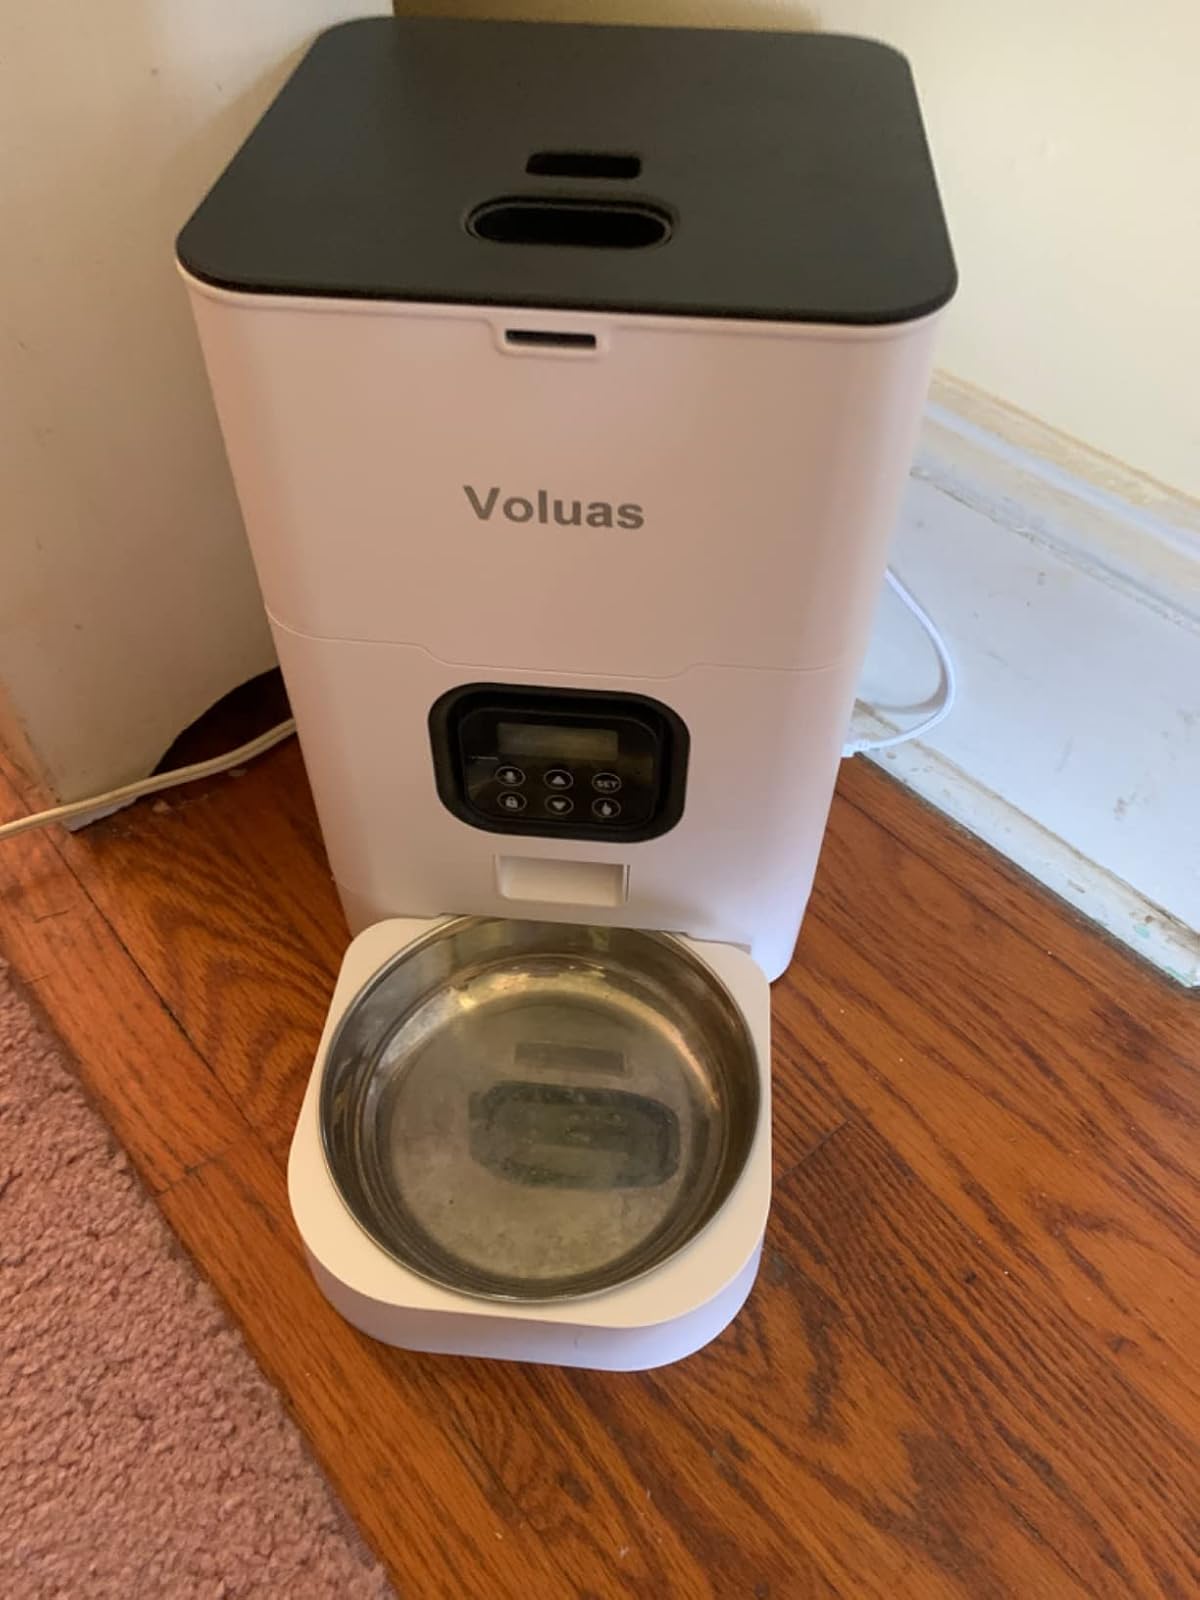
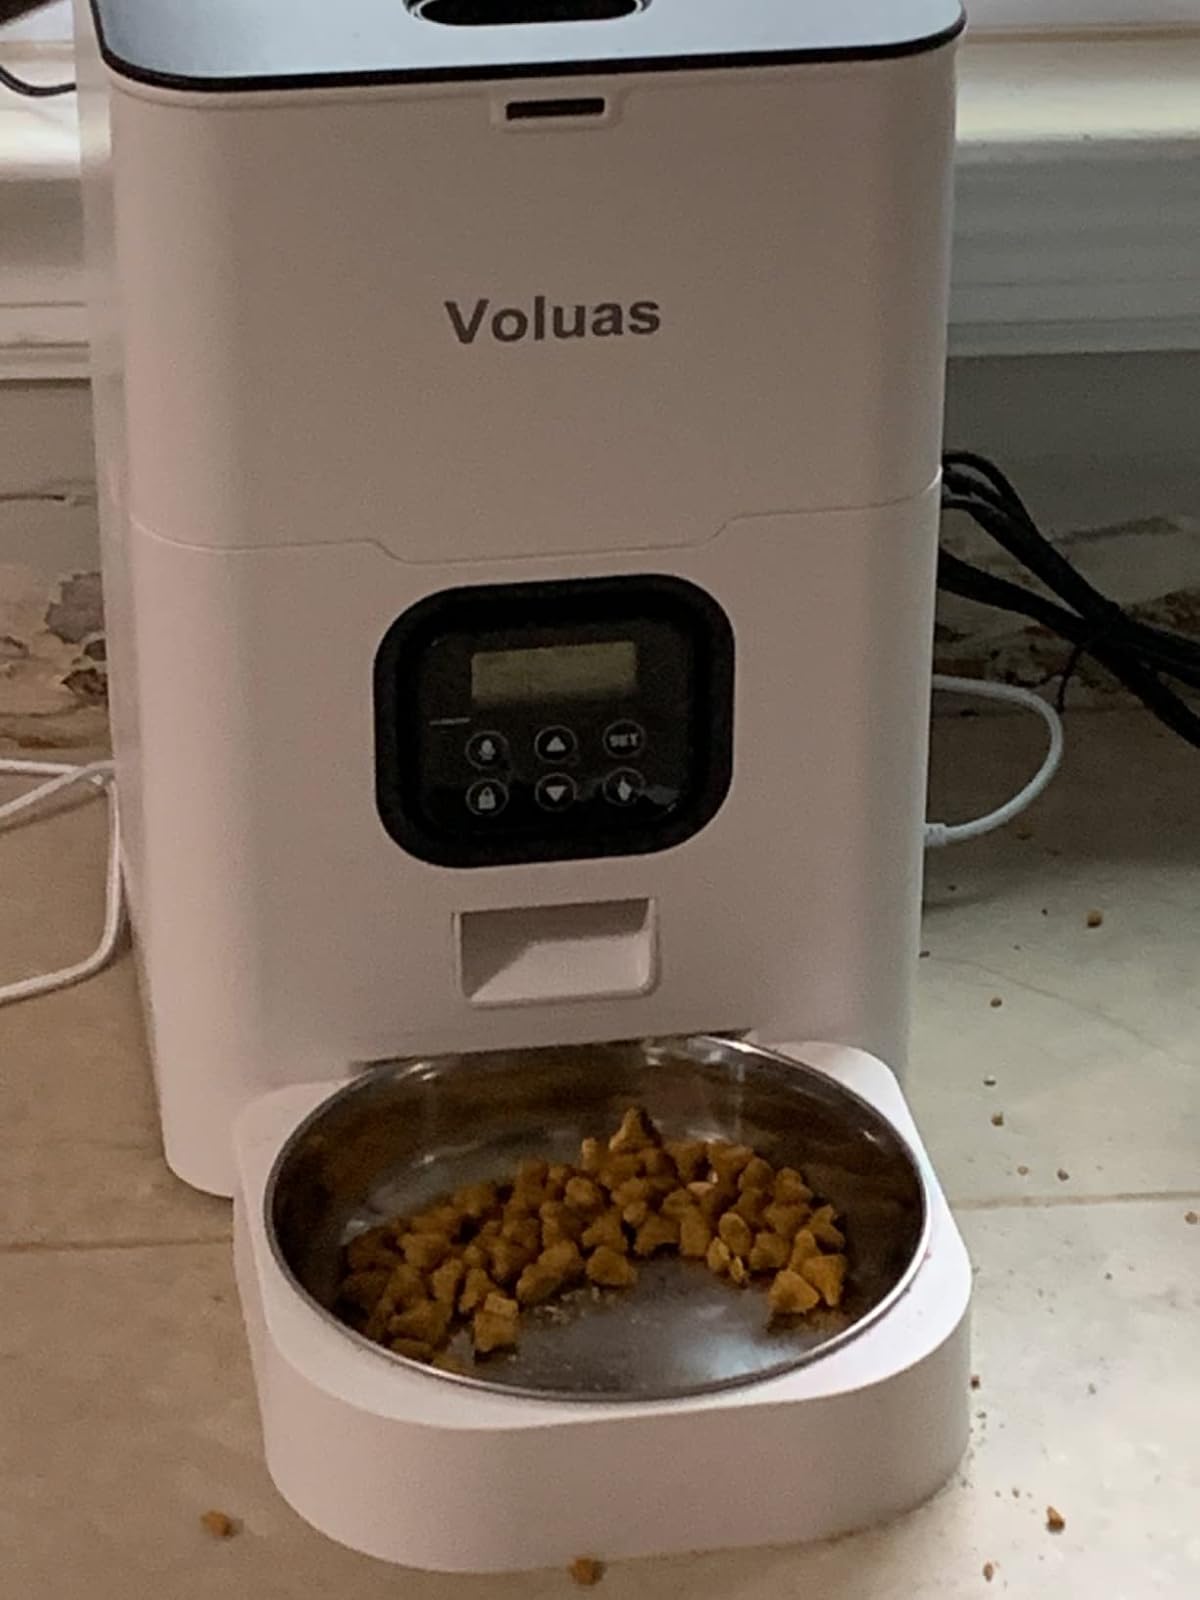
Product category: items_feeder
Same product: yes